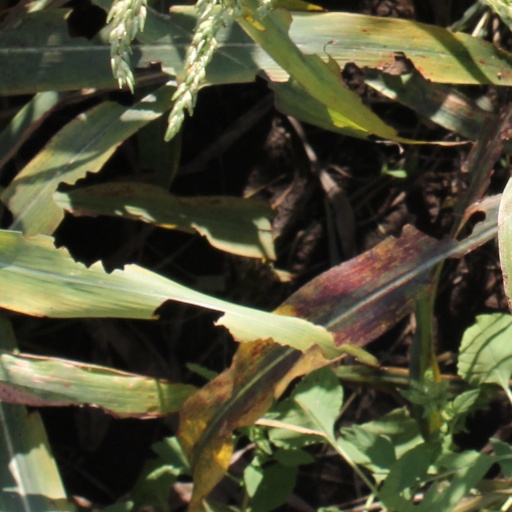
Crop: sorghum